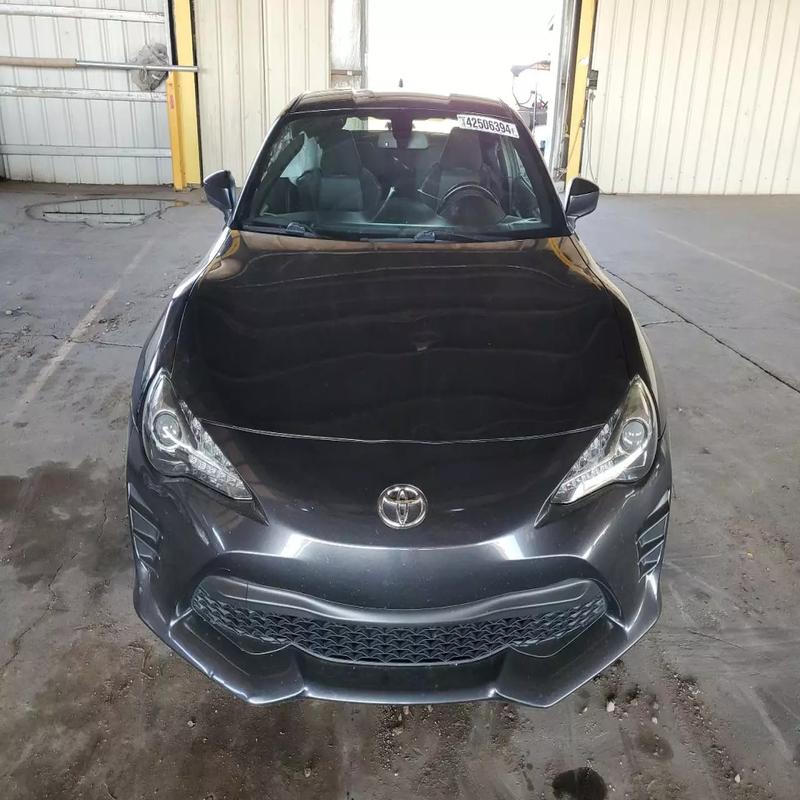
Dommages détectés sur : pare-choc avant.
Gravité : mineur